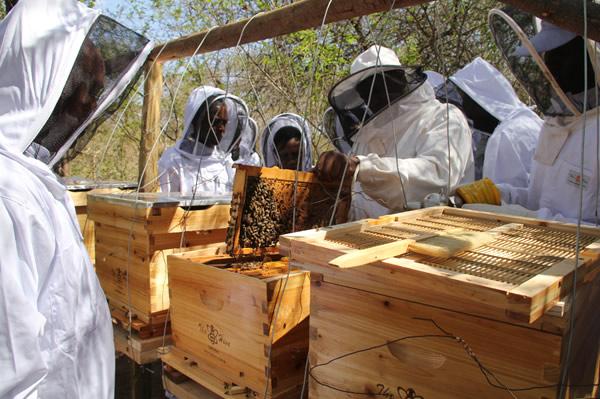
Walina asali wakiwa wamevalia mavazi ya rangi nyeupe, wakiwa wanavuna asali kutoka kwenye mazalia ya asali ya nyuki.